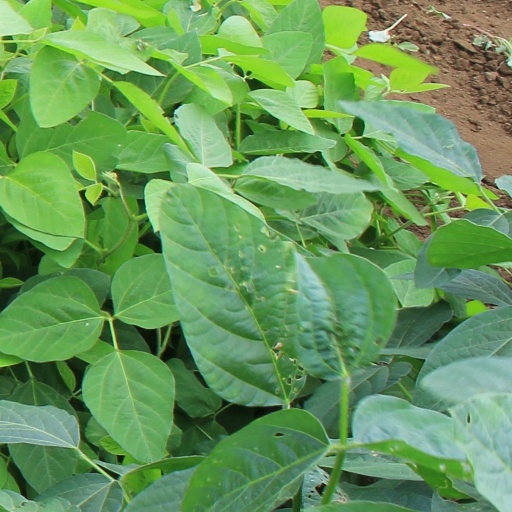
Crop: soybean